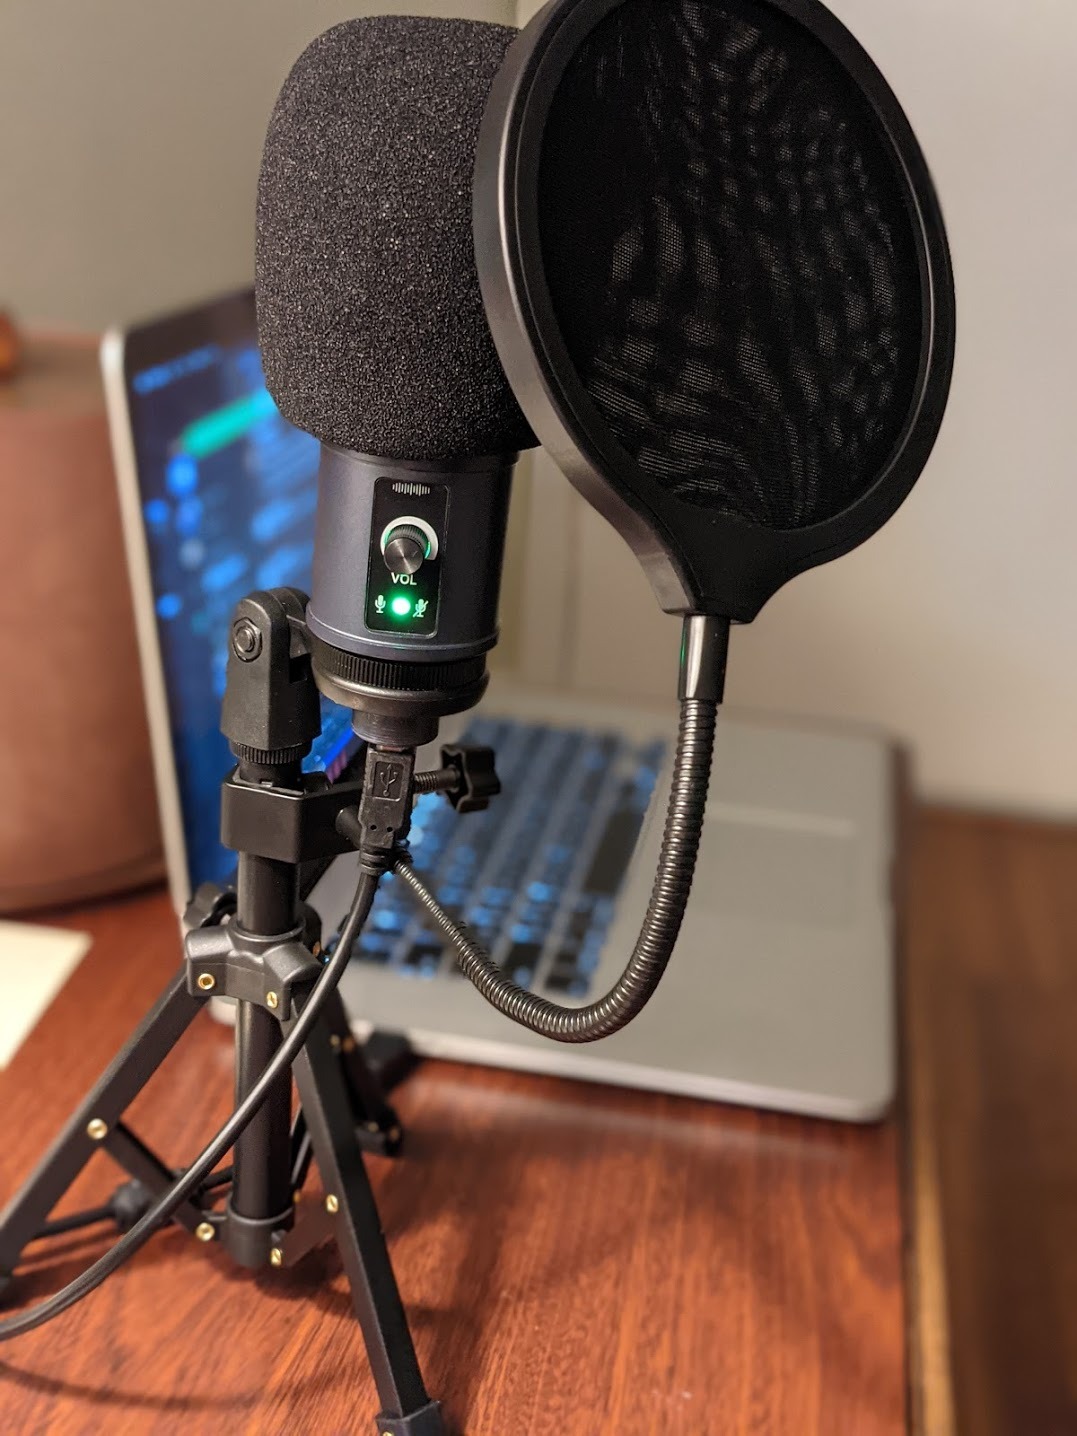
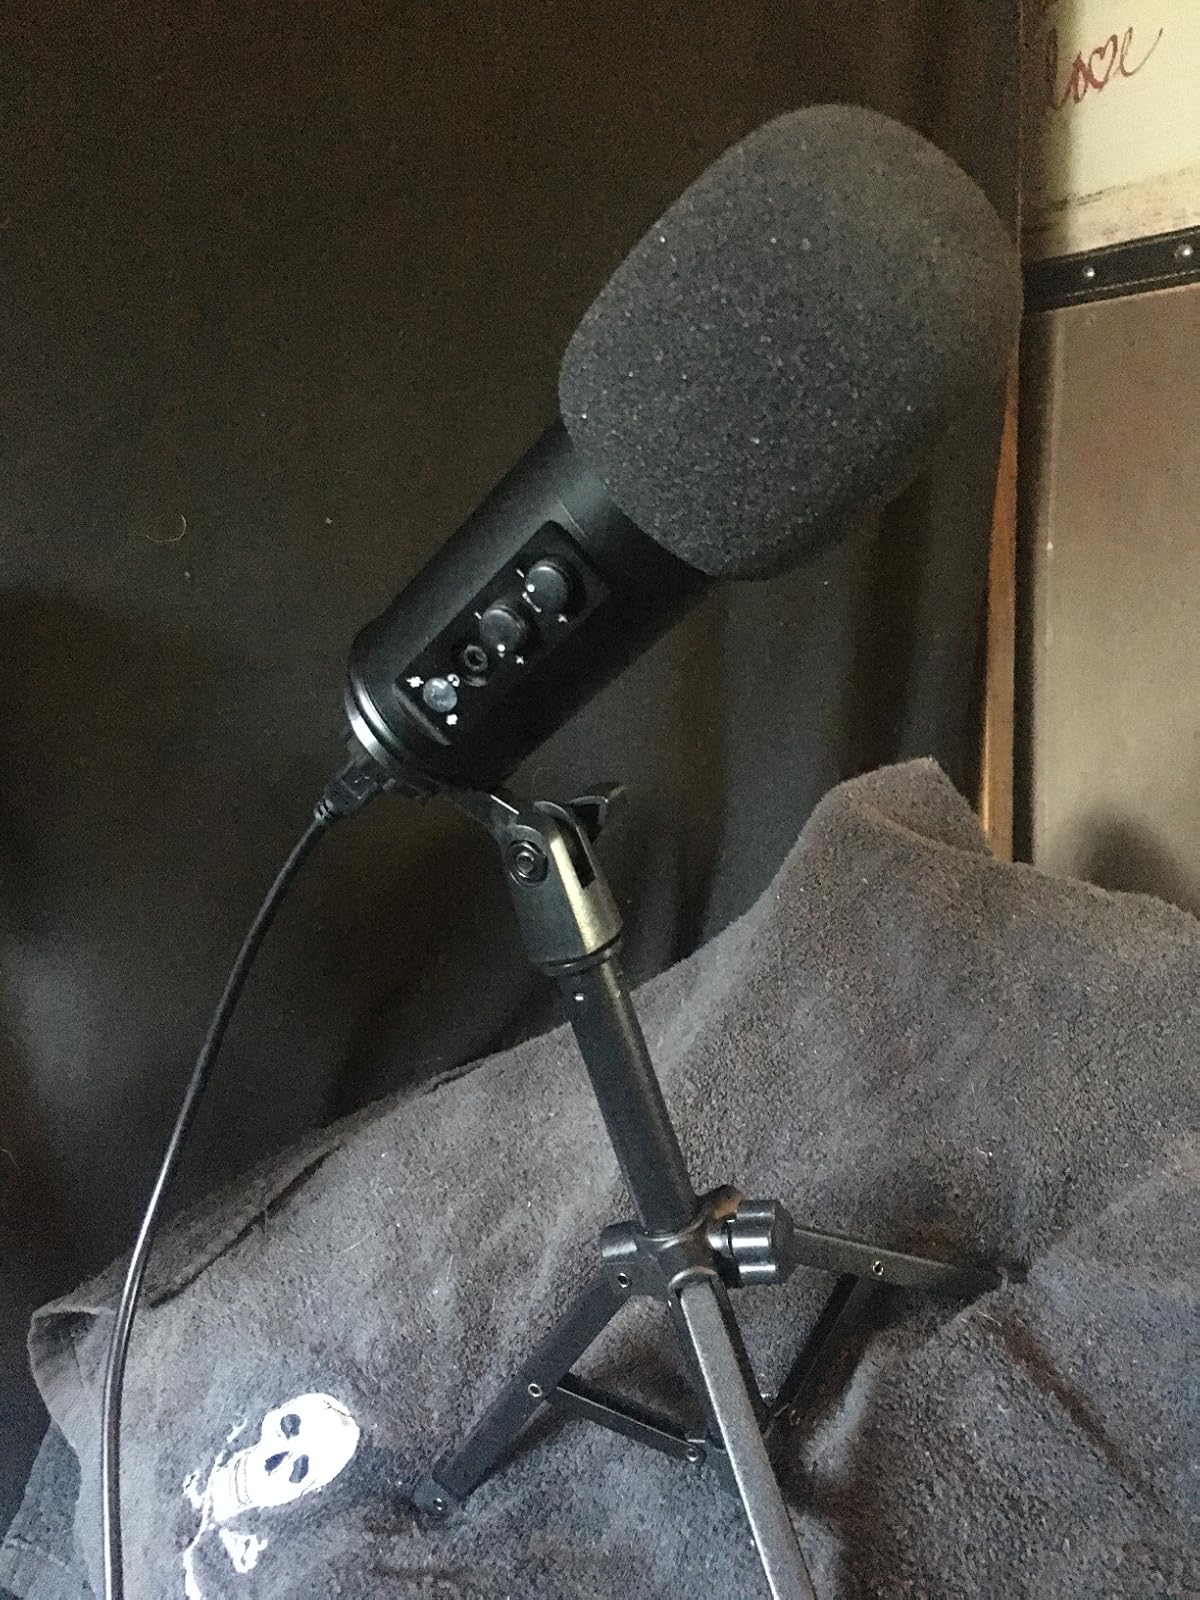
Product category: microphone
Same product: no